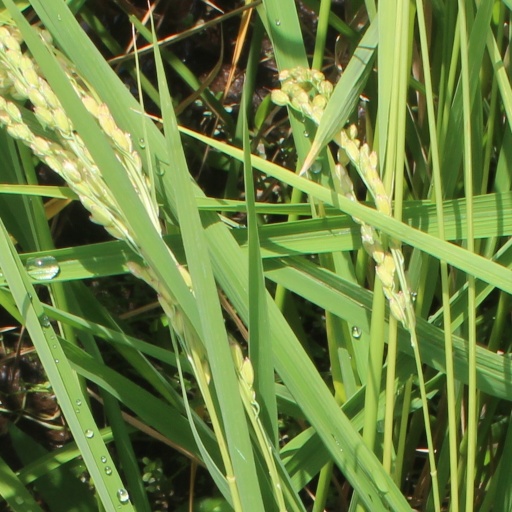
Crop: rice